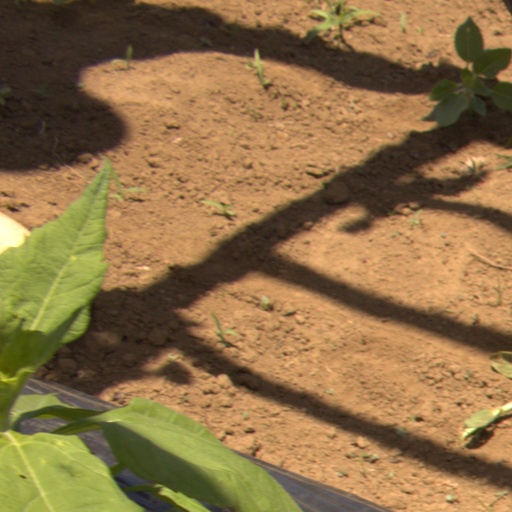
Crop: Jerusalem artichoke